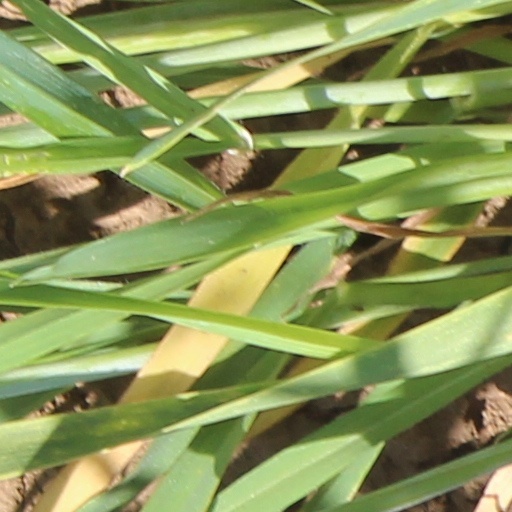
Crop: wheat